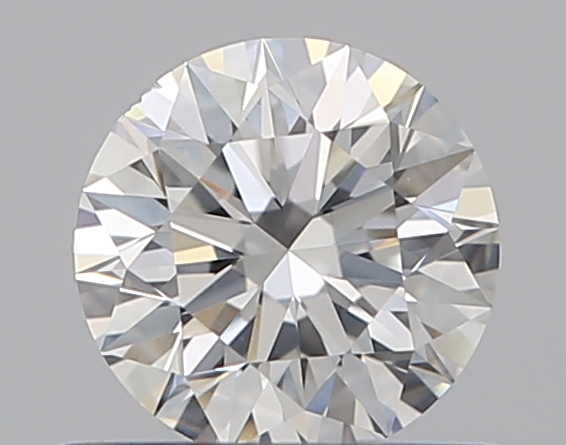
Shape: round
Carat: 0.5
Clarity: SI1
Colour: F
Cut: EX
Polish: EX
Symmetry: EX
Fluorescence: N
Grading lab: GIA
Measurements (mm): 5.05 x 5.08 x 3.17